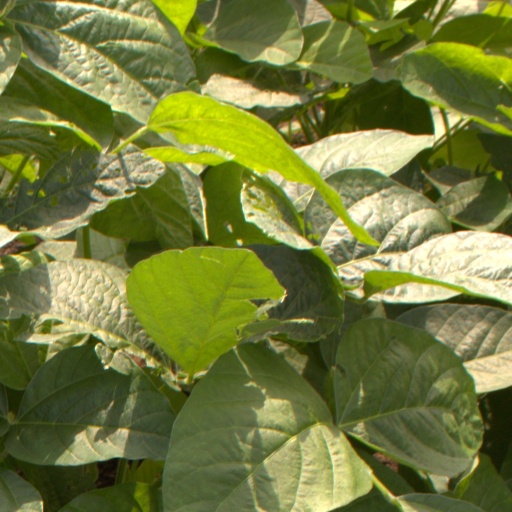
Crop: soybean